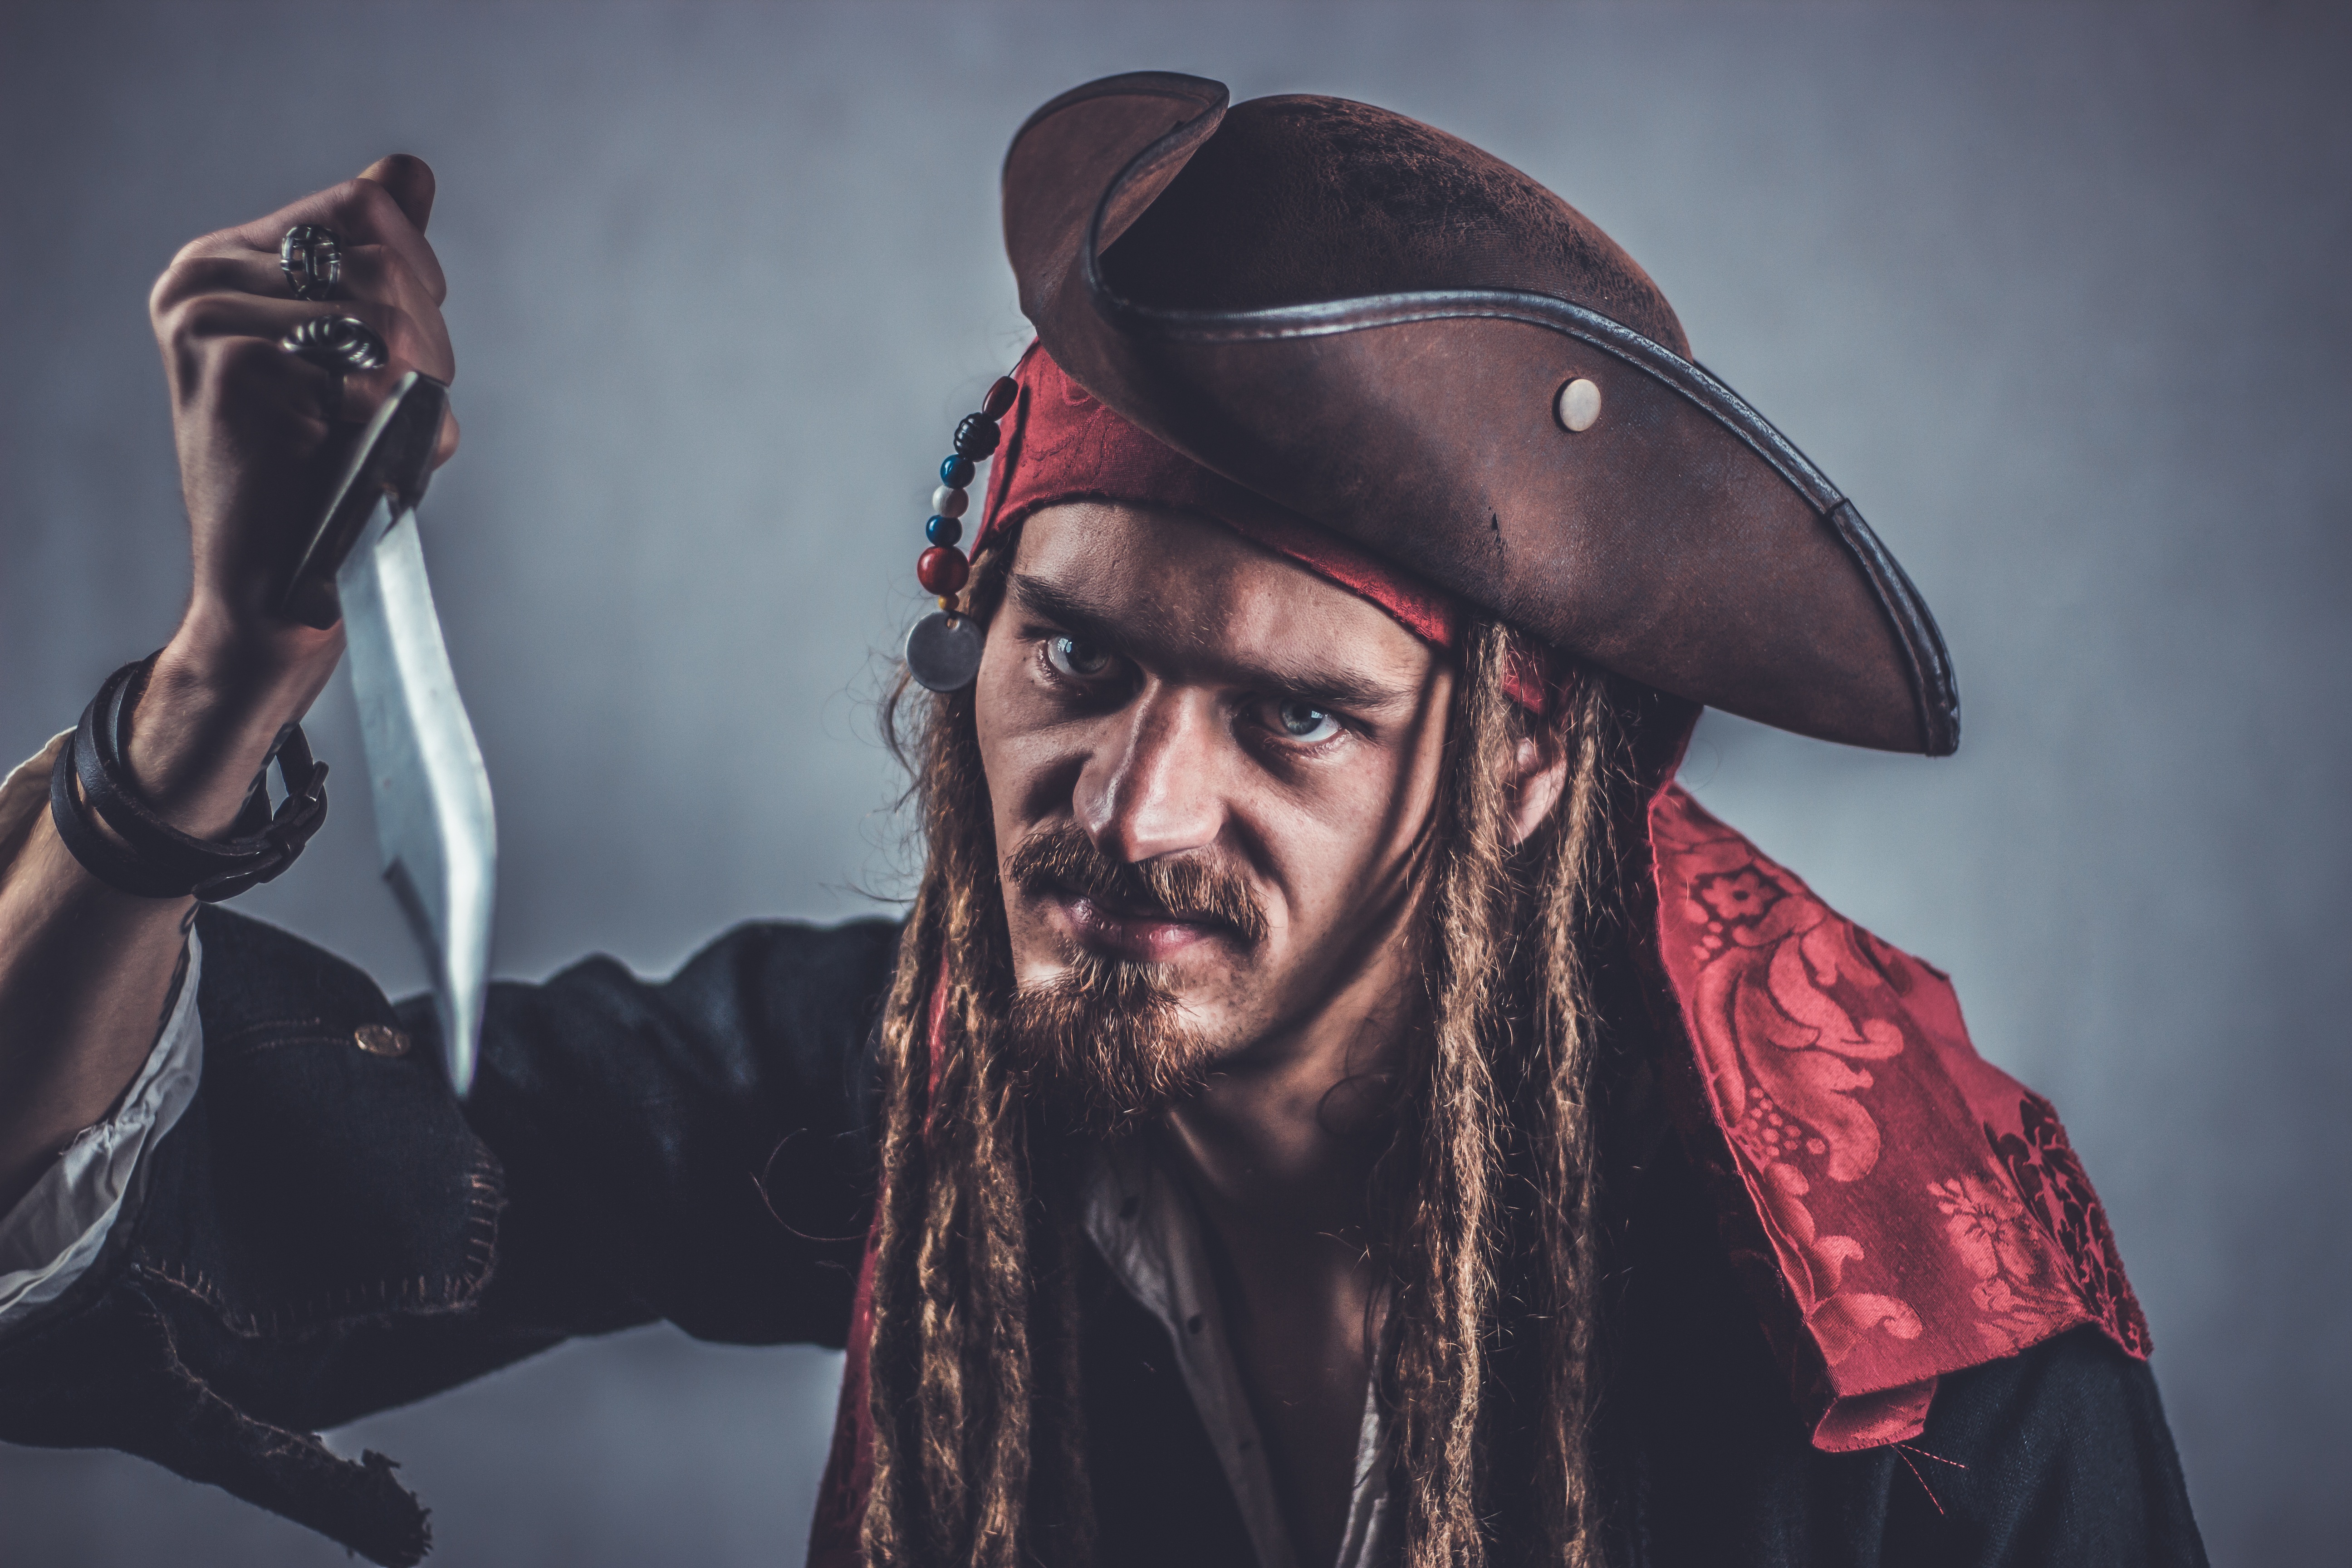
facial hair, beard, photography, moustache